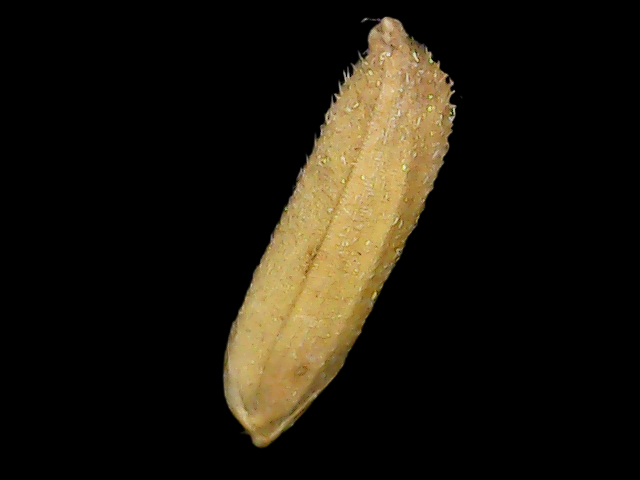
Rice variety: Binadhan16